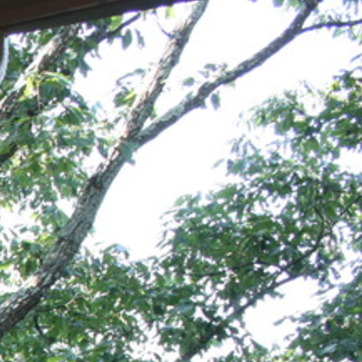
Material: sky